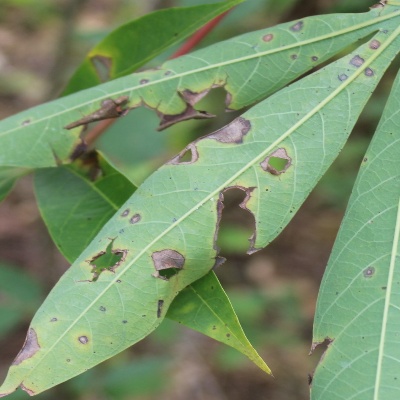
Crop: Cassava
Condition: brown spot